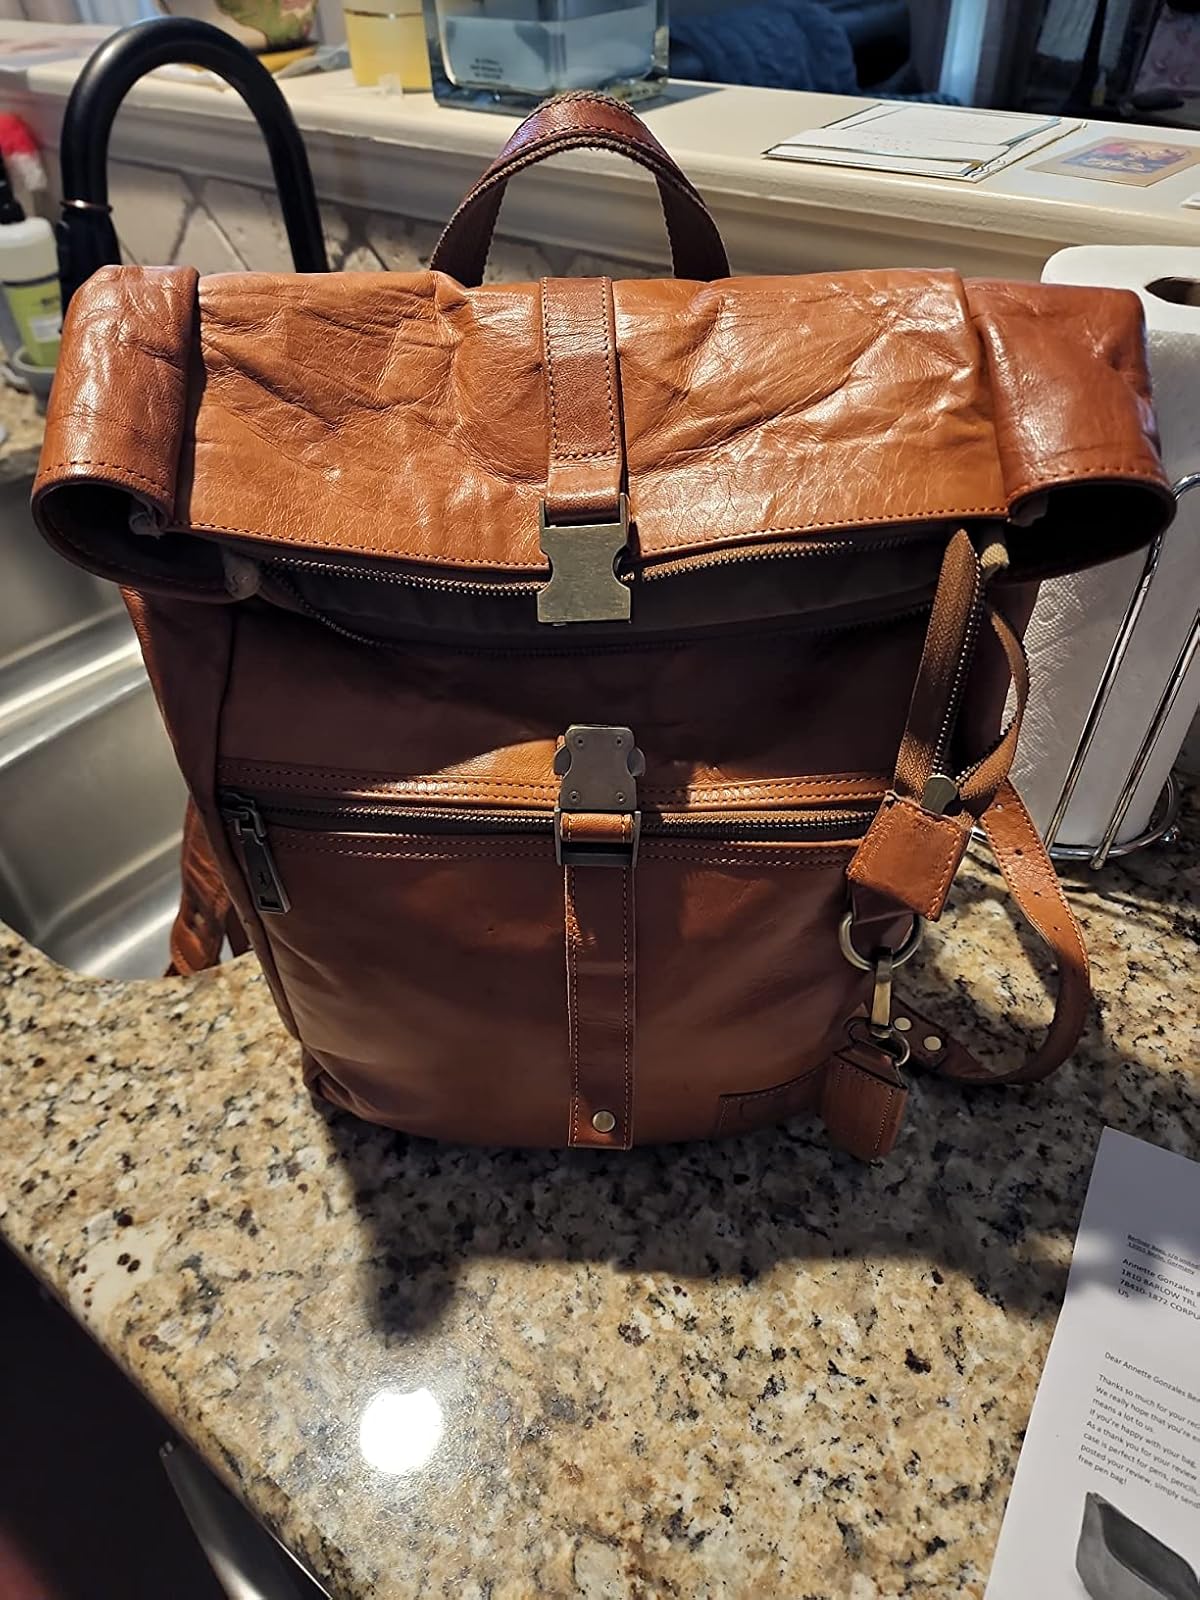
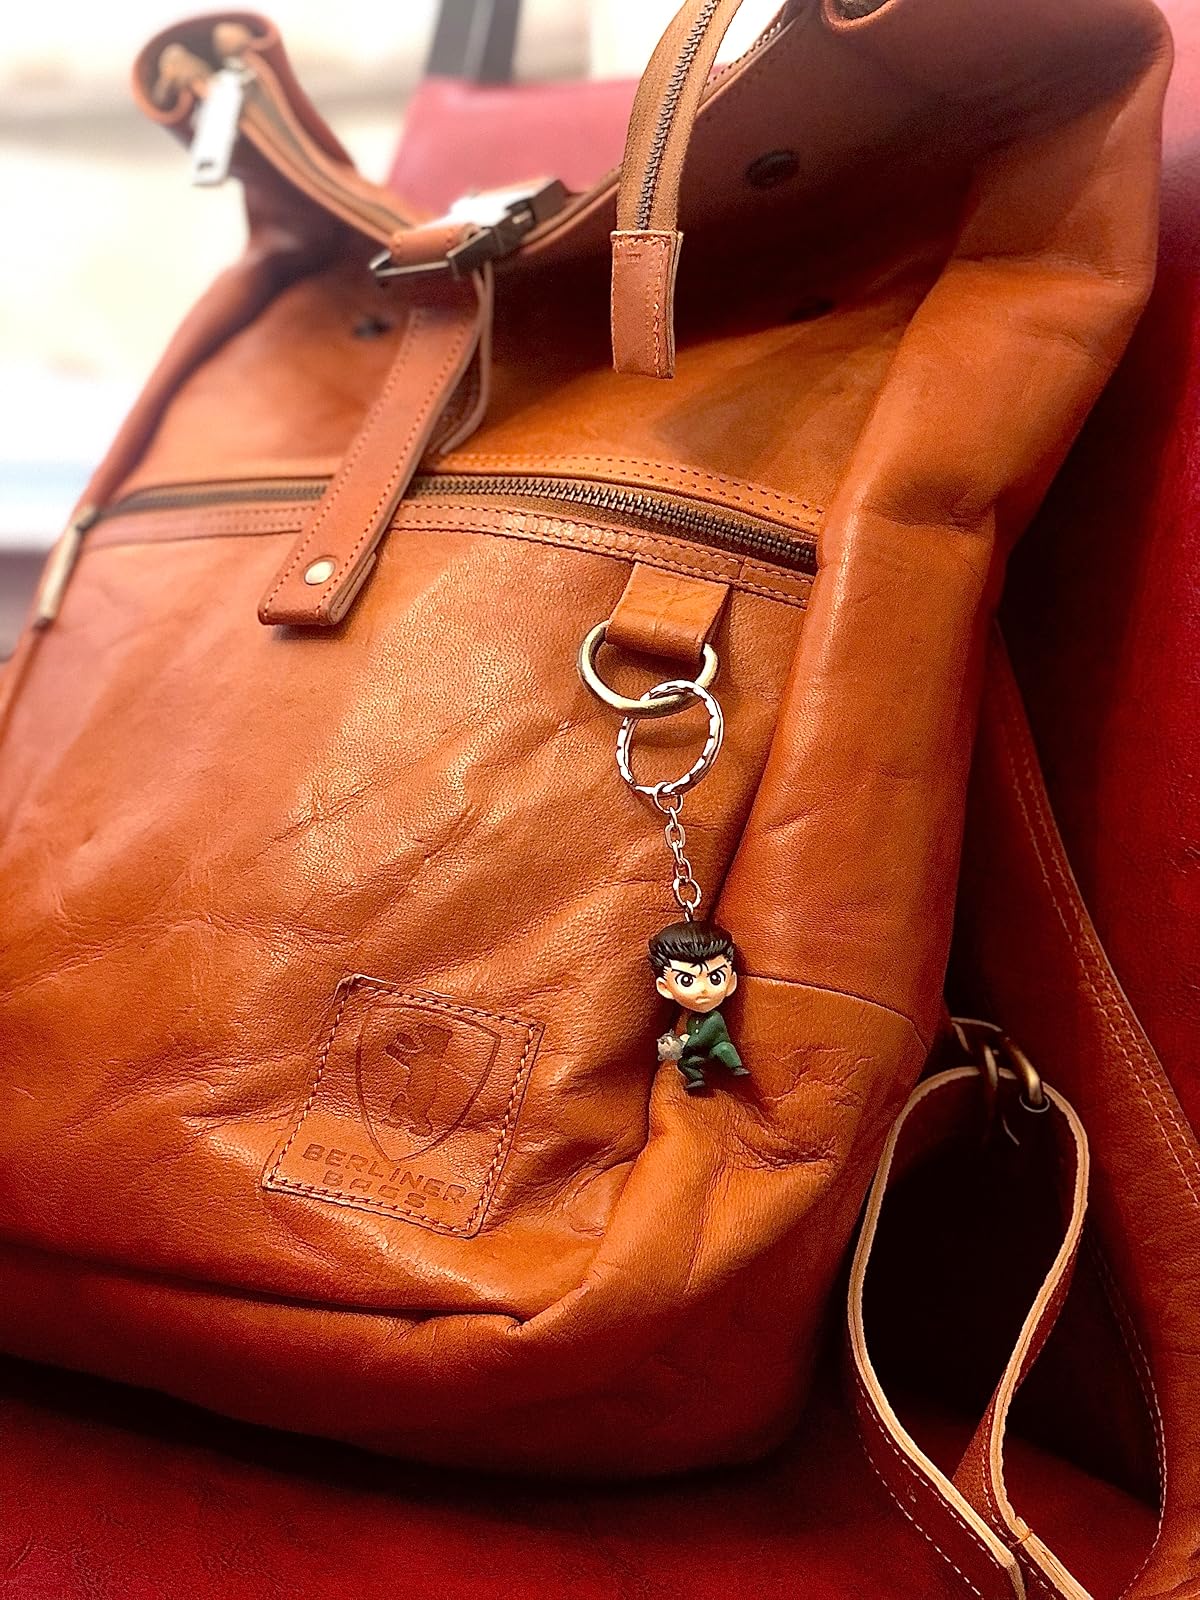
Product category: bag
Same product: yes